Braña

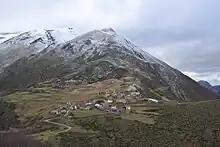
The Vaqueiro summer braña of La Peral in Somiedo

Non-Vaqueiros that practice transhumance in the Cantabrians practice a short-range form. They have three types of brañas: winter brañas, summer brañas, and brañas used in between seasons called "brañas equinocciales". Cattle, horses, and smaller livestock such as sheep, goats, and pigs spend time in the brañas, though goats more often spend the whole year in open pastures. Today, the brañas are most often only used for cattle.